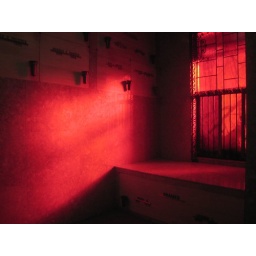
the only red window in the building. it was eerie how it lighted the corner so singularly.